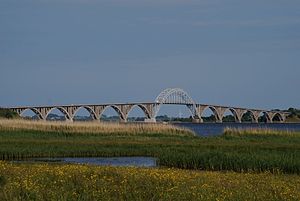
Møn / Galleri
Dronning Alexandrines Bro, Sjælland-Møn
Møn er en ø ud for Sydsjællands østkyst. Mod nord skiller Ulvsund Møn fra Sjælland, mod vest skiller Grønsund øen fra Falster. Møn er kendt for naturskønhed, gode badestrande, kirker med kalkmalerier af Elmelundemesteren og Møns Klint.